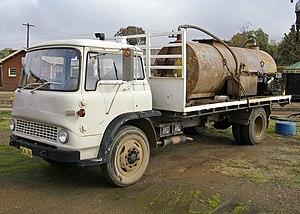
Bedford Vehicles, nom le plus souvent raccourci en Bedford, était une filiale du constructeur anglais Vauxhall, quand celui-ci faisait partie de General Motors. Fondée en 1930 et disparue en 1986, elle était spécialisée dans les véhicules utilitaires, dont elle fut un important acteur international. La marque fut longtemps l'entité la plus profitable de la galaxie General Motors en Europe.